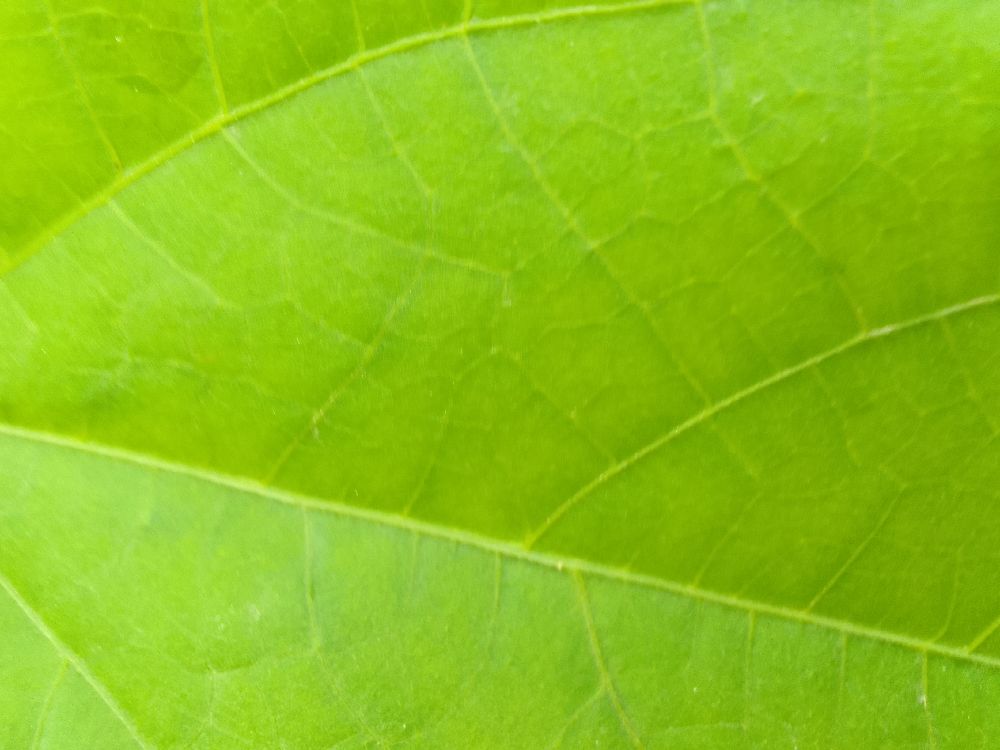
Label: healthy